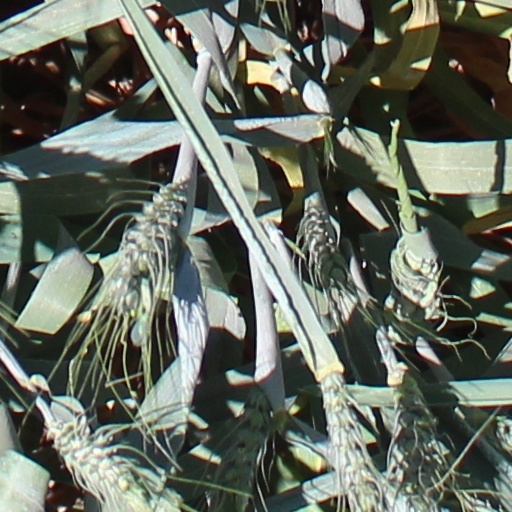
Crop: wheat